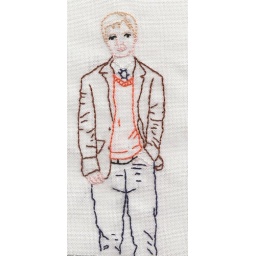
embroidered people, reference from street snaps i took myself. saw this man with his orange jumper near leicester square